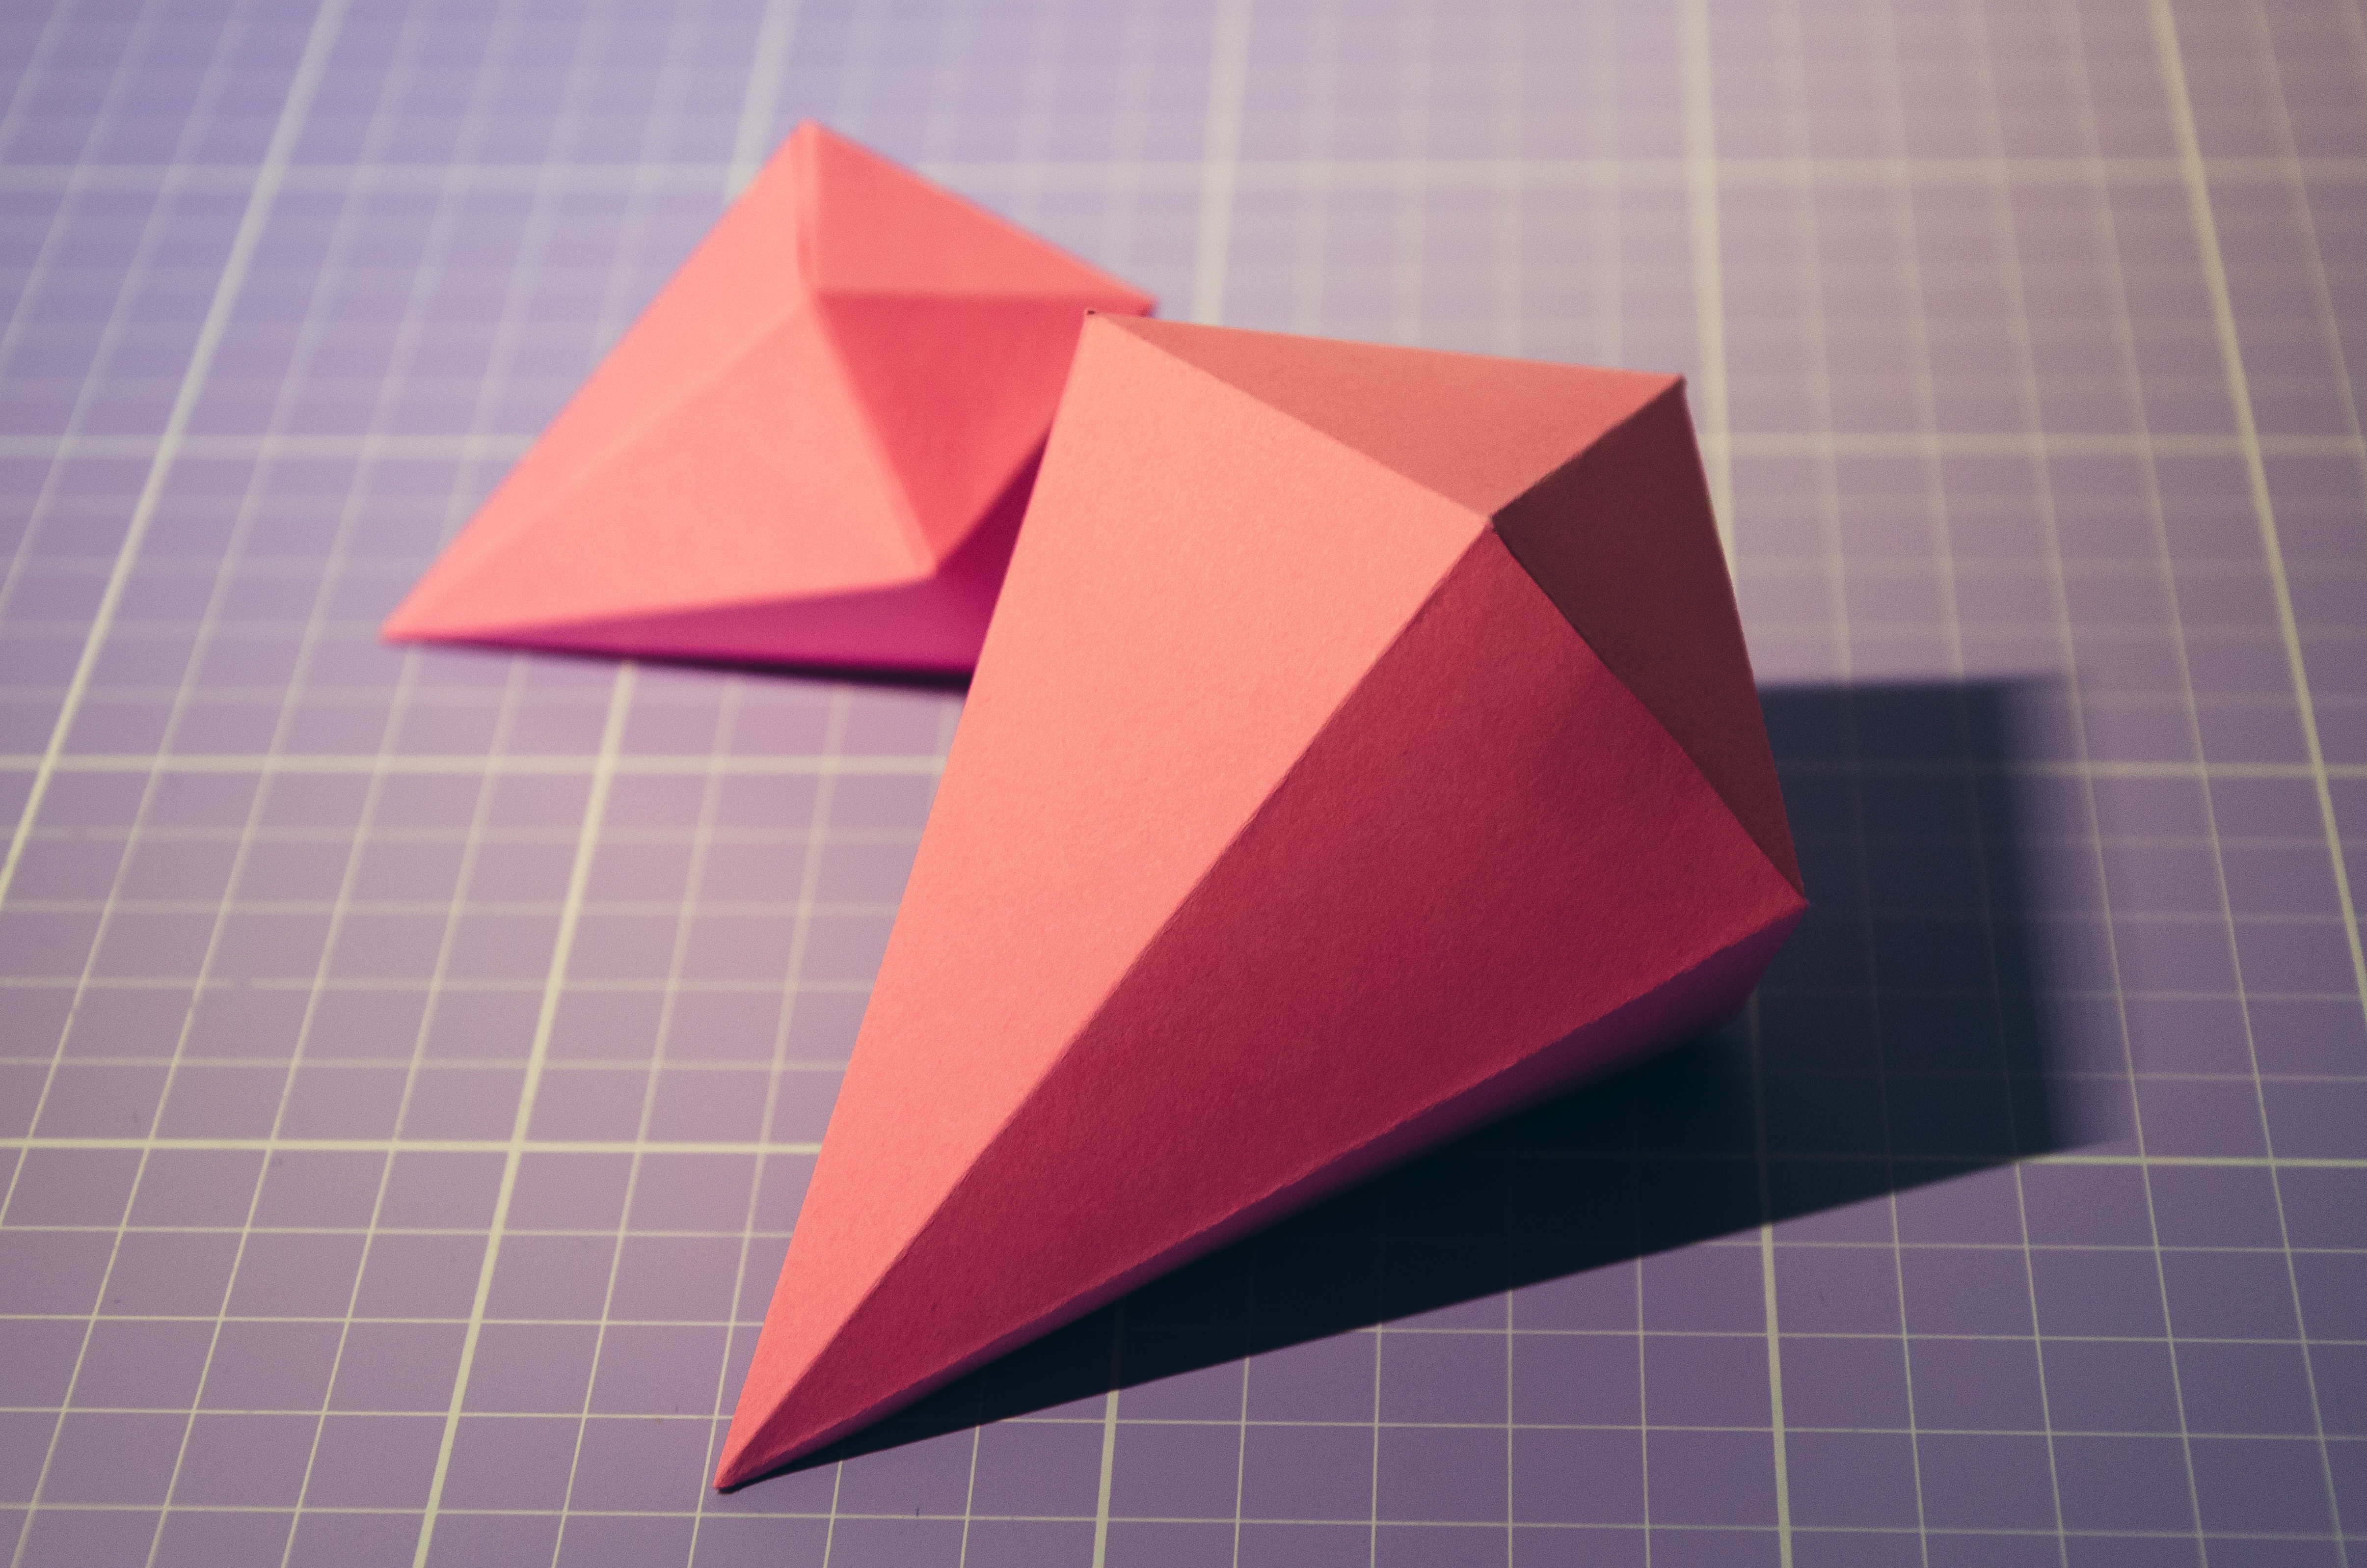
wheel, colorful, pink, paper, circle, art, violet, symmetry, school, fold, diamond, shape, origami, tinker, art paper, origami paper